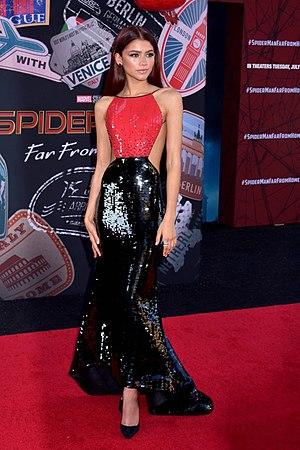
Zendaya Coleman, dite Zendaya, née le 1ᵉʳ septembre 1996 à Oakland, est une actrice, chanteuse, mannequin, productrice et danseuse américaine.